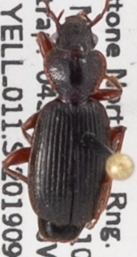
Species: Cymindis cribricollis
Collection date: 2019-09-04
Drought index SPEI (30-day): -0.692
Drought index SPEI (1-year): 0.32
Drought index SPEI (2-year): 0.944